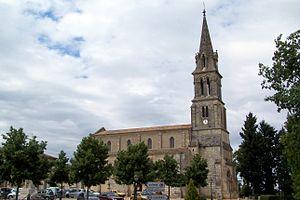
Église Saint-Pierre d' Abzac (Gironde, France)
L'église Saint-Pierre est une église catholique située sur la commune d'Abzac, dans le département de la Gironde, en France.
Abzac est une commune du Sud-Ouest de la France, située dans le département de la Gironde, en région Nouvelle-Aquitaine.
Cet article recense les monuments historiques de l'arrondissement de Libourne, dans le département de la Gironde, en France.